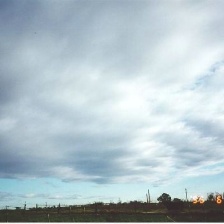
Cloud type: Stratocumulus